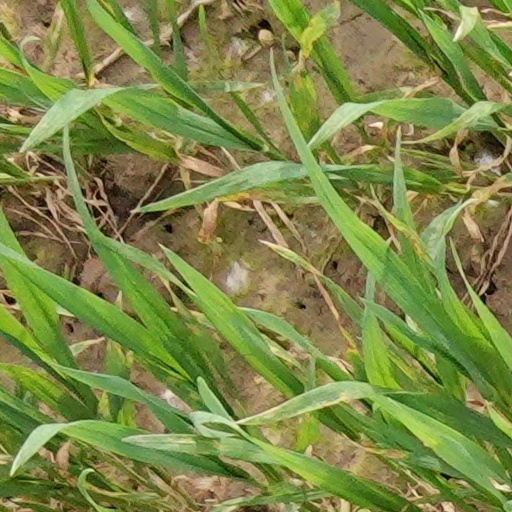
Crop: wheat